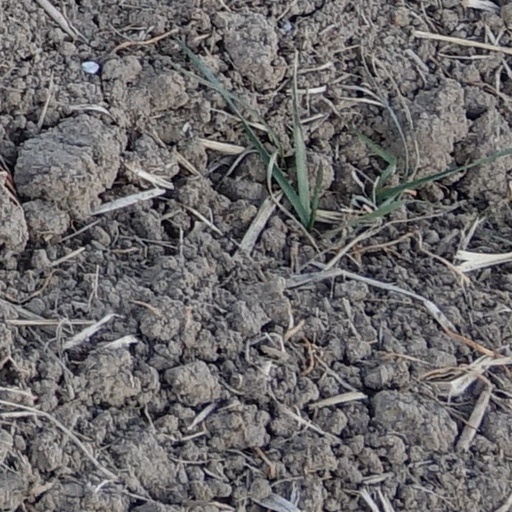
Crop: wheat